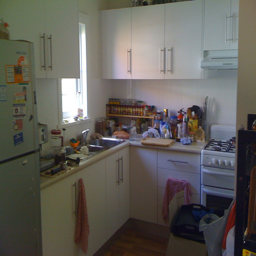
A kitchen with a stove, refrigerator, sink, spice rack and cabinets.
a lot of stuff is on top of a kitchen counter
white cabinets a sink stove refrigerator and a window
Kitchen counter cluttered with stuff next to the oven.
A very messy and cluttered kitchen with a refrigerator, sink and stove.